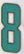
Number: 8